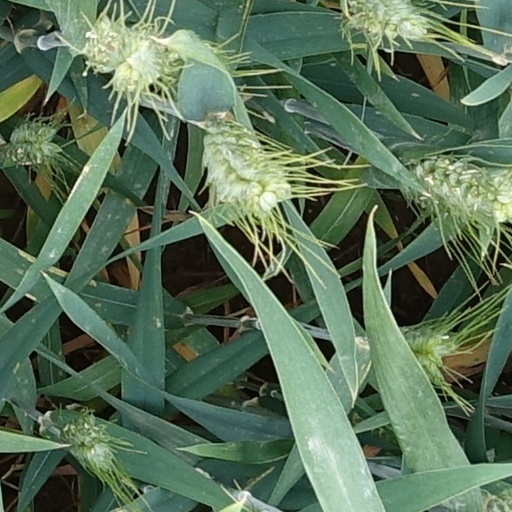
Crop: wheat